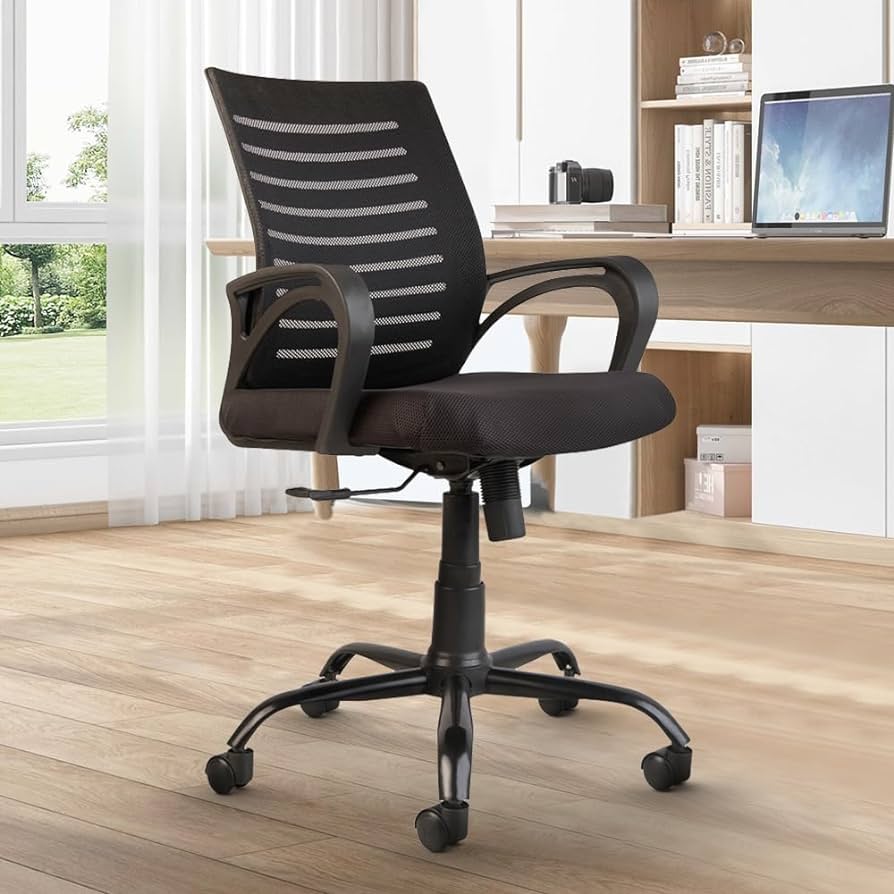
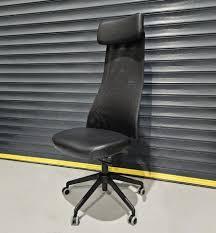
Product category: items_chair
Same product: no